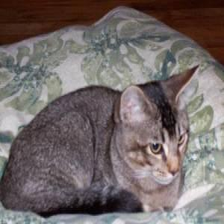
Species: cat
Breed: Abyssinian